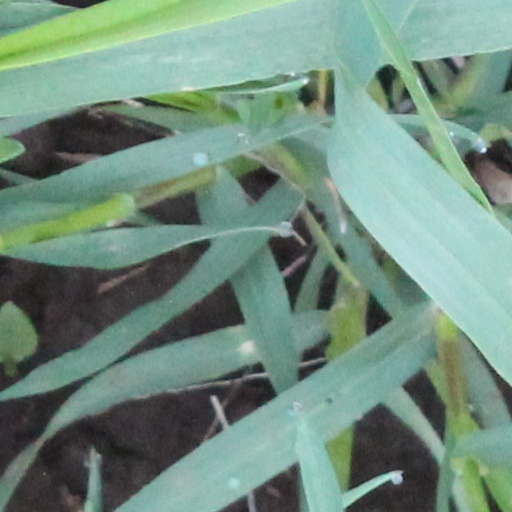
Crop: wheat